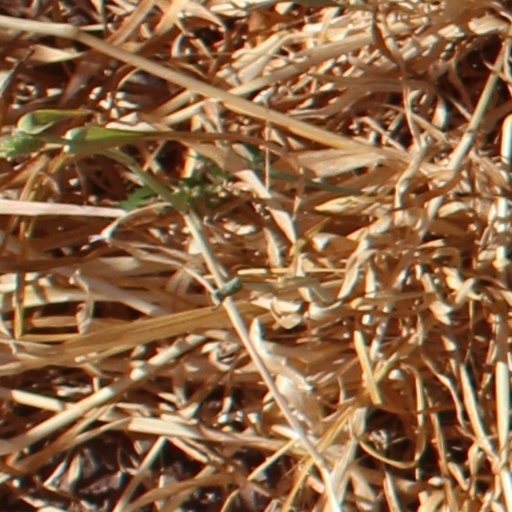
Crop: wheat